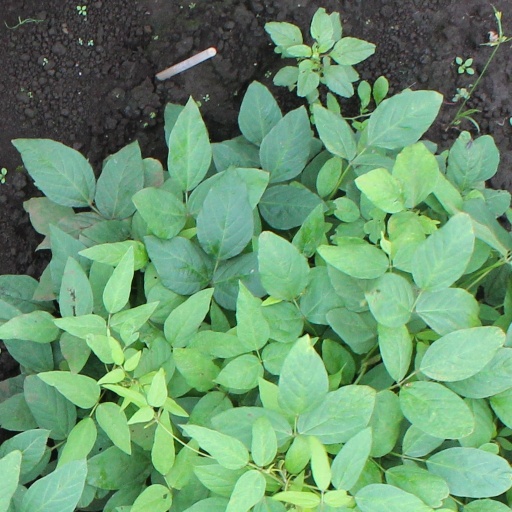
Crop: soybean